London Stadium

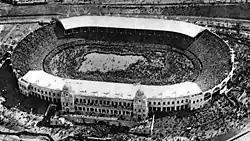
Wembley was proposed to be demolished and replaced with a new stadium on the same site as a national stadium for athletics, football and rugby league.

Great Britain had bid for three successive summer Olympic Games between 1992 and 2000. There had been two failed attempts to bring the Olympic Games to Manchester, and one to Birmingham. The International Olympic Committee (IOC) indicated that if Britain was serious about hosting the Games, then a proposal from London would be the one that the committee would listen to, according to British Olympic Association (BOA) chief executive Simon Clegg. In 1997 the BOA appointed David Luckes to conduct a feasibility study about hosting the games. By 2000 Luckes had come up with two proposals: